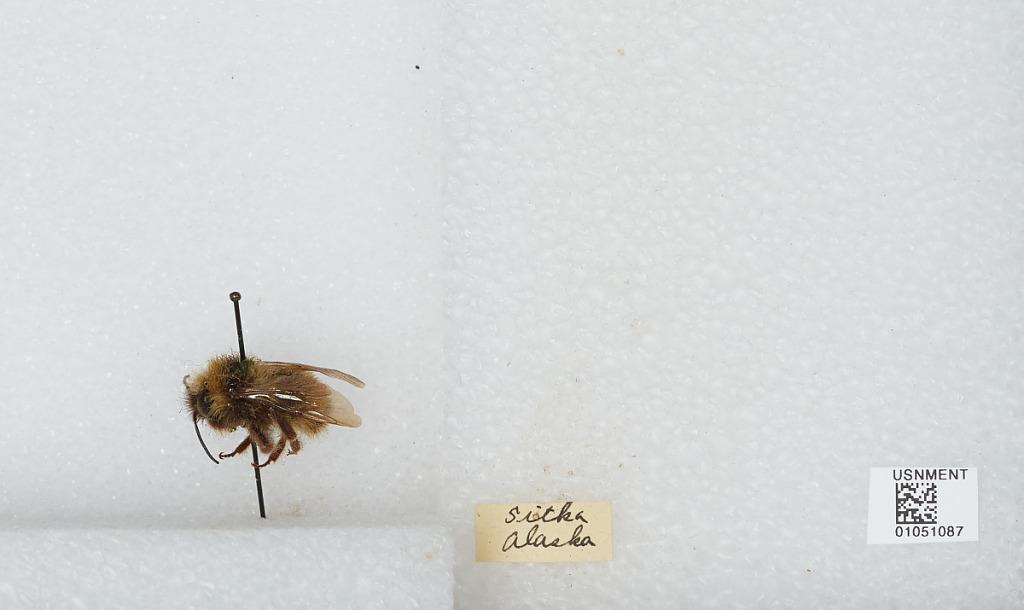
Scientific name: Bombus sp.
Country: United States
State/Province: Alaska
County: Sitka
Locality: Sitka
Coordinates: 57.0517, -135.339